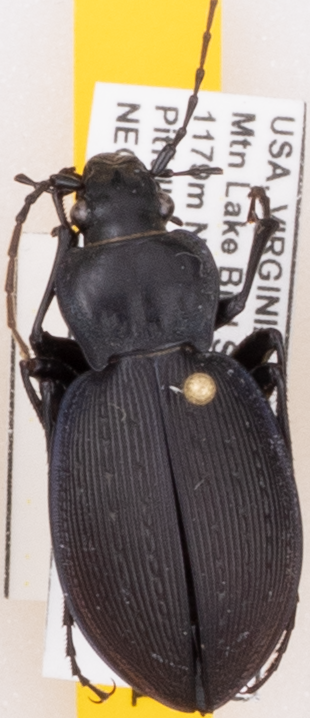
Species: Carabus goryi
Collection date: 2022-05-31
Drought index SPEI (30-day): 0.47
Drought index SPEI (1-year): -0.71
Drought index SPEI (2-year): -0.1